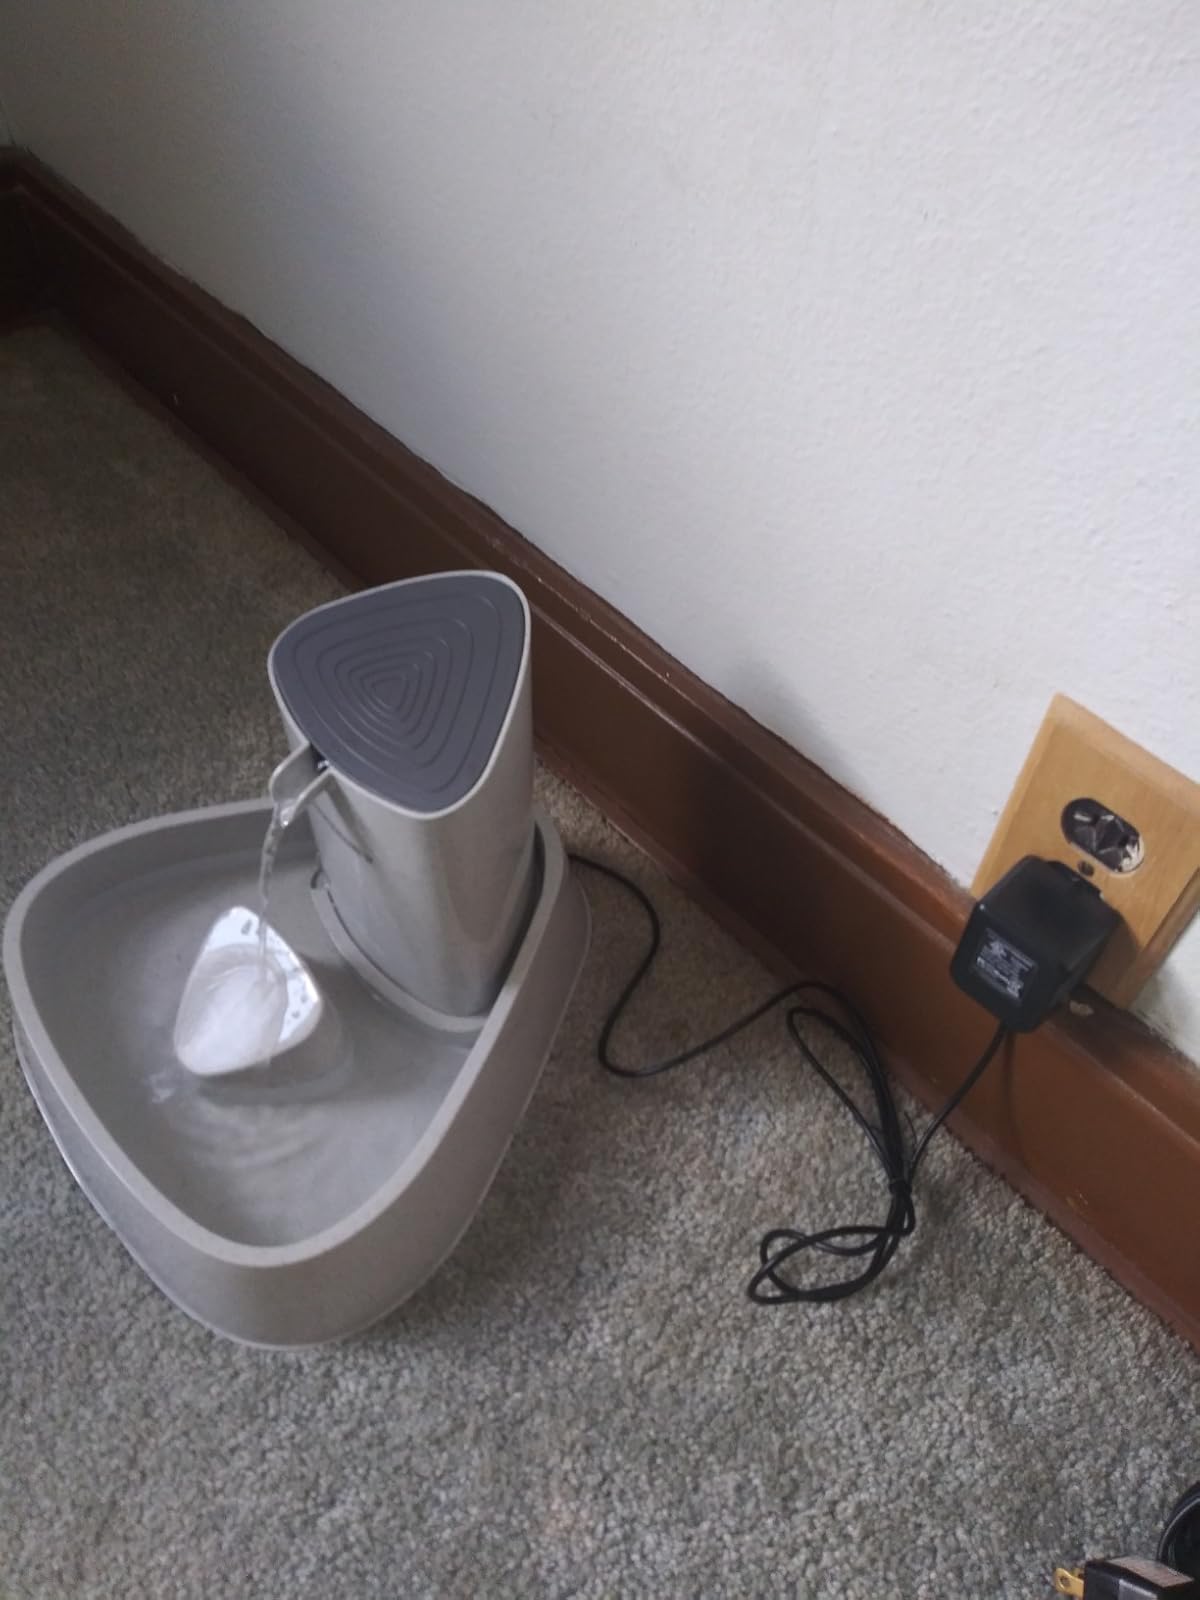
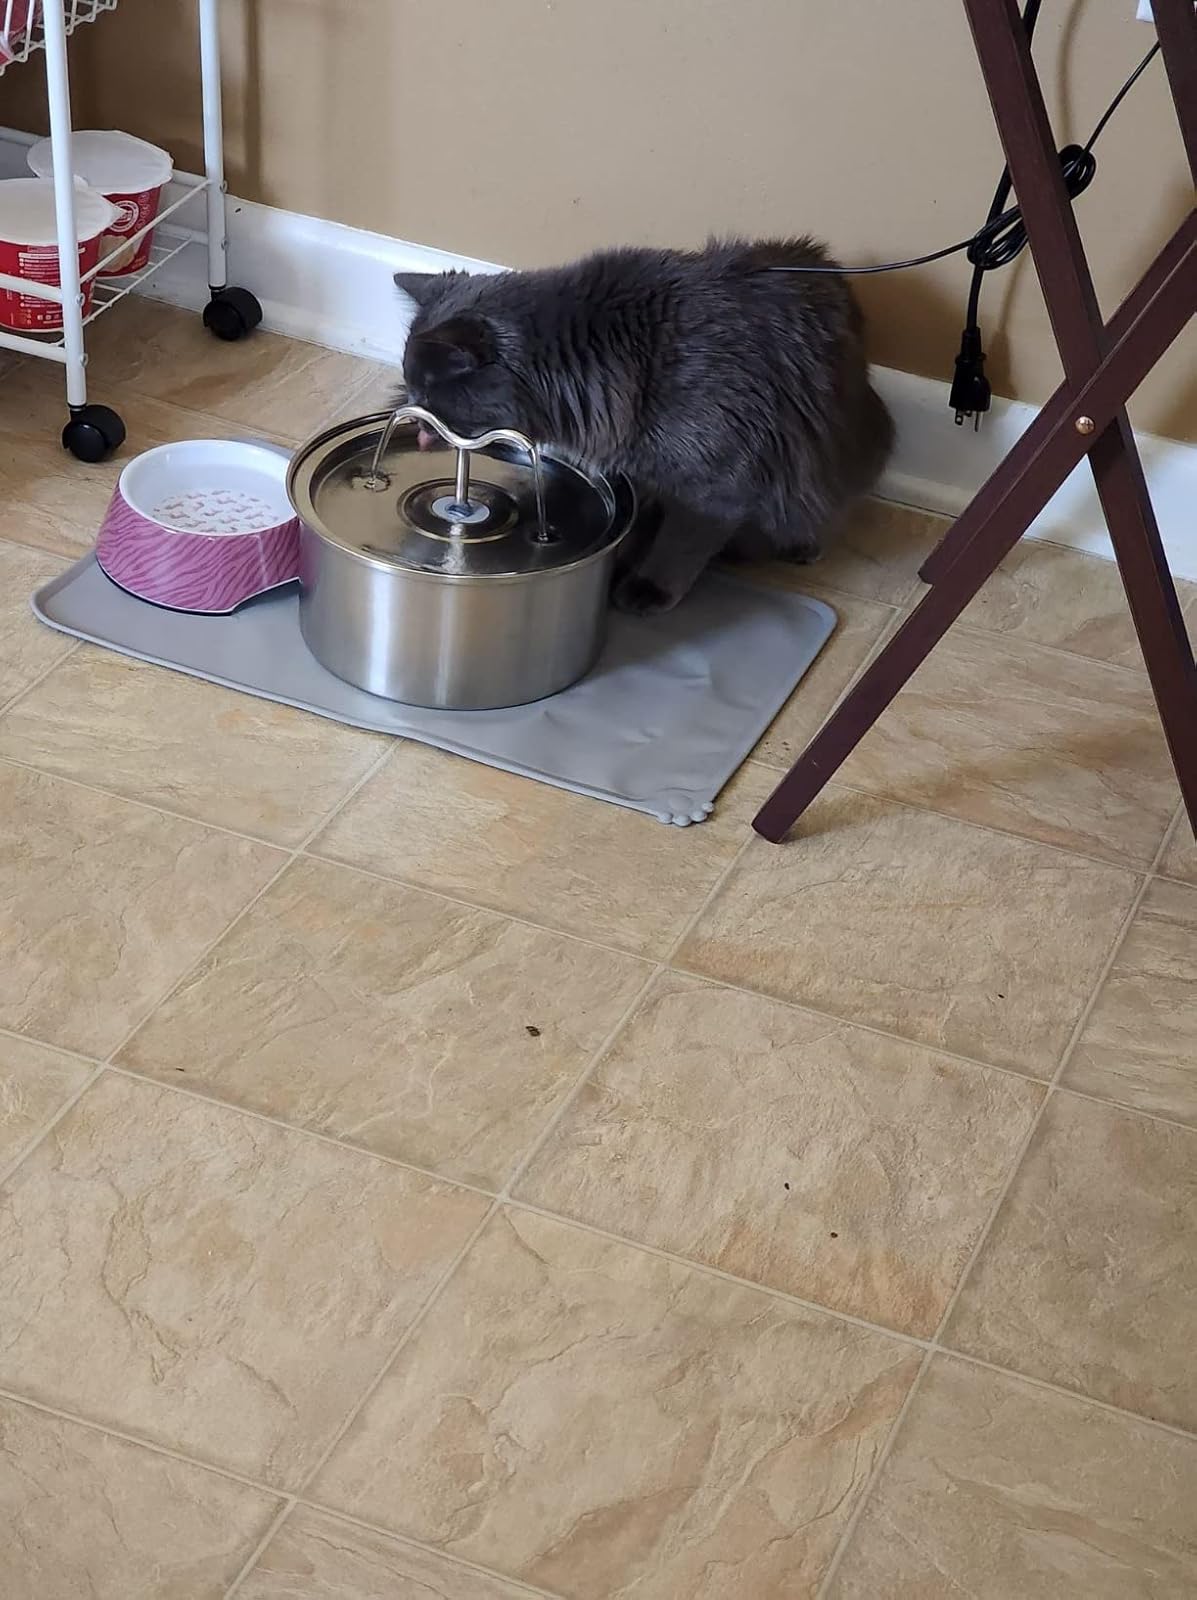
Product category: items_bowl
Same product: no